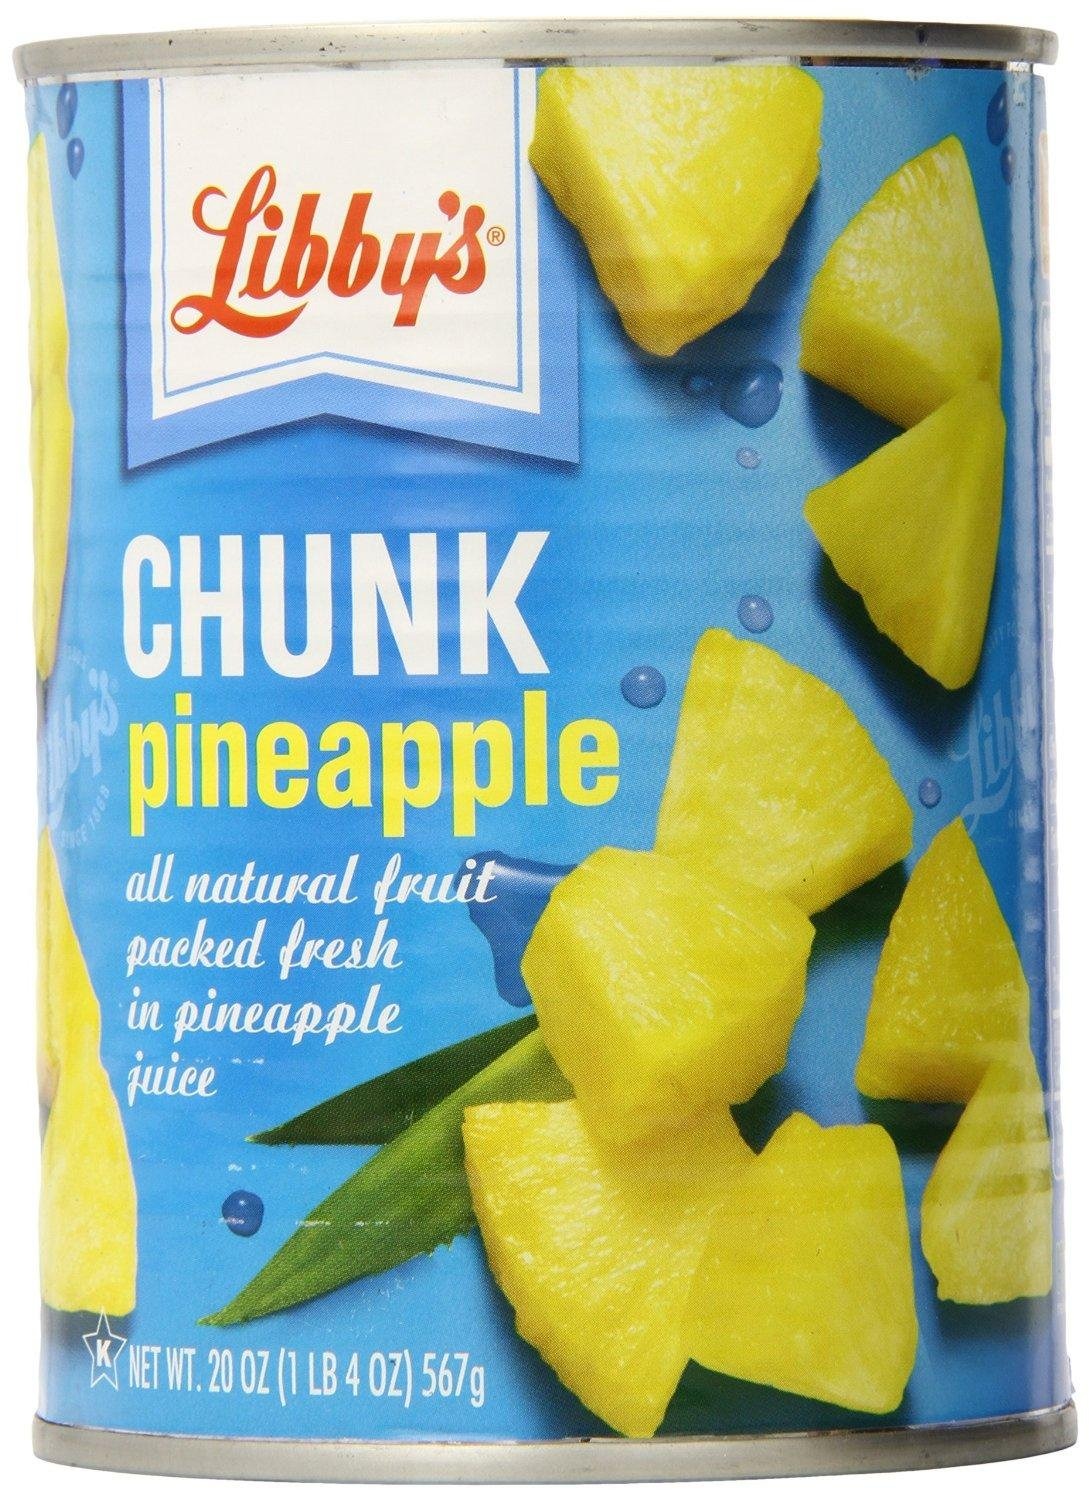
Item Name: Libby's Chunk Pineapple Packed In Pineapple Juice, 20 Ounce
Bullet Point 1: Packed in Fresh Pineapple Juice
Bullet Point 2: Pull-tab Cans
Bullet Point 3: Pack of 6 Cans
Product Description: Net weight 20 ounces (1 lb 4 oz) 576 grams
Value: 6.0
Unit: Count

Price: 9